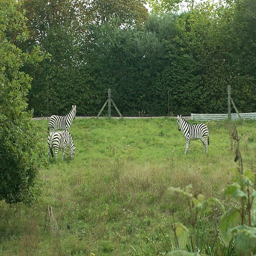
Three zebras grazing in a small grassy enclosure.
A couple of zebras are standing out in a field
Three zebras out on the grass at the zoo
Three zebras in distance standing in grass in front of trees.
At a zoo exhibit three zebras roam the grasslands.